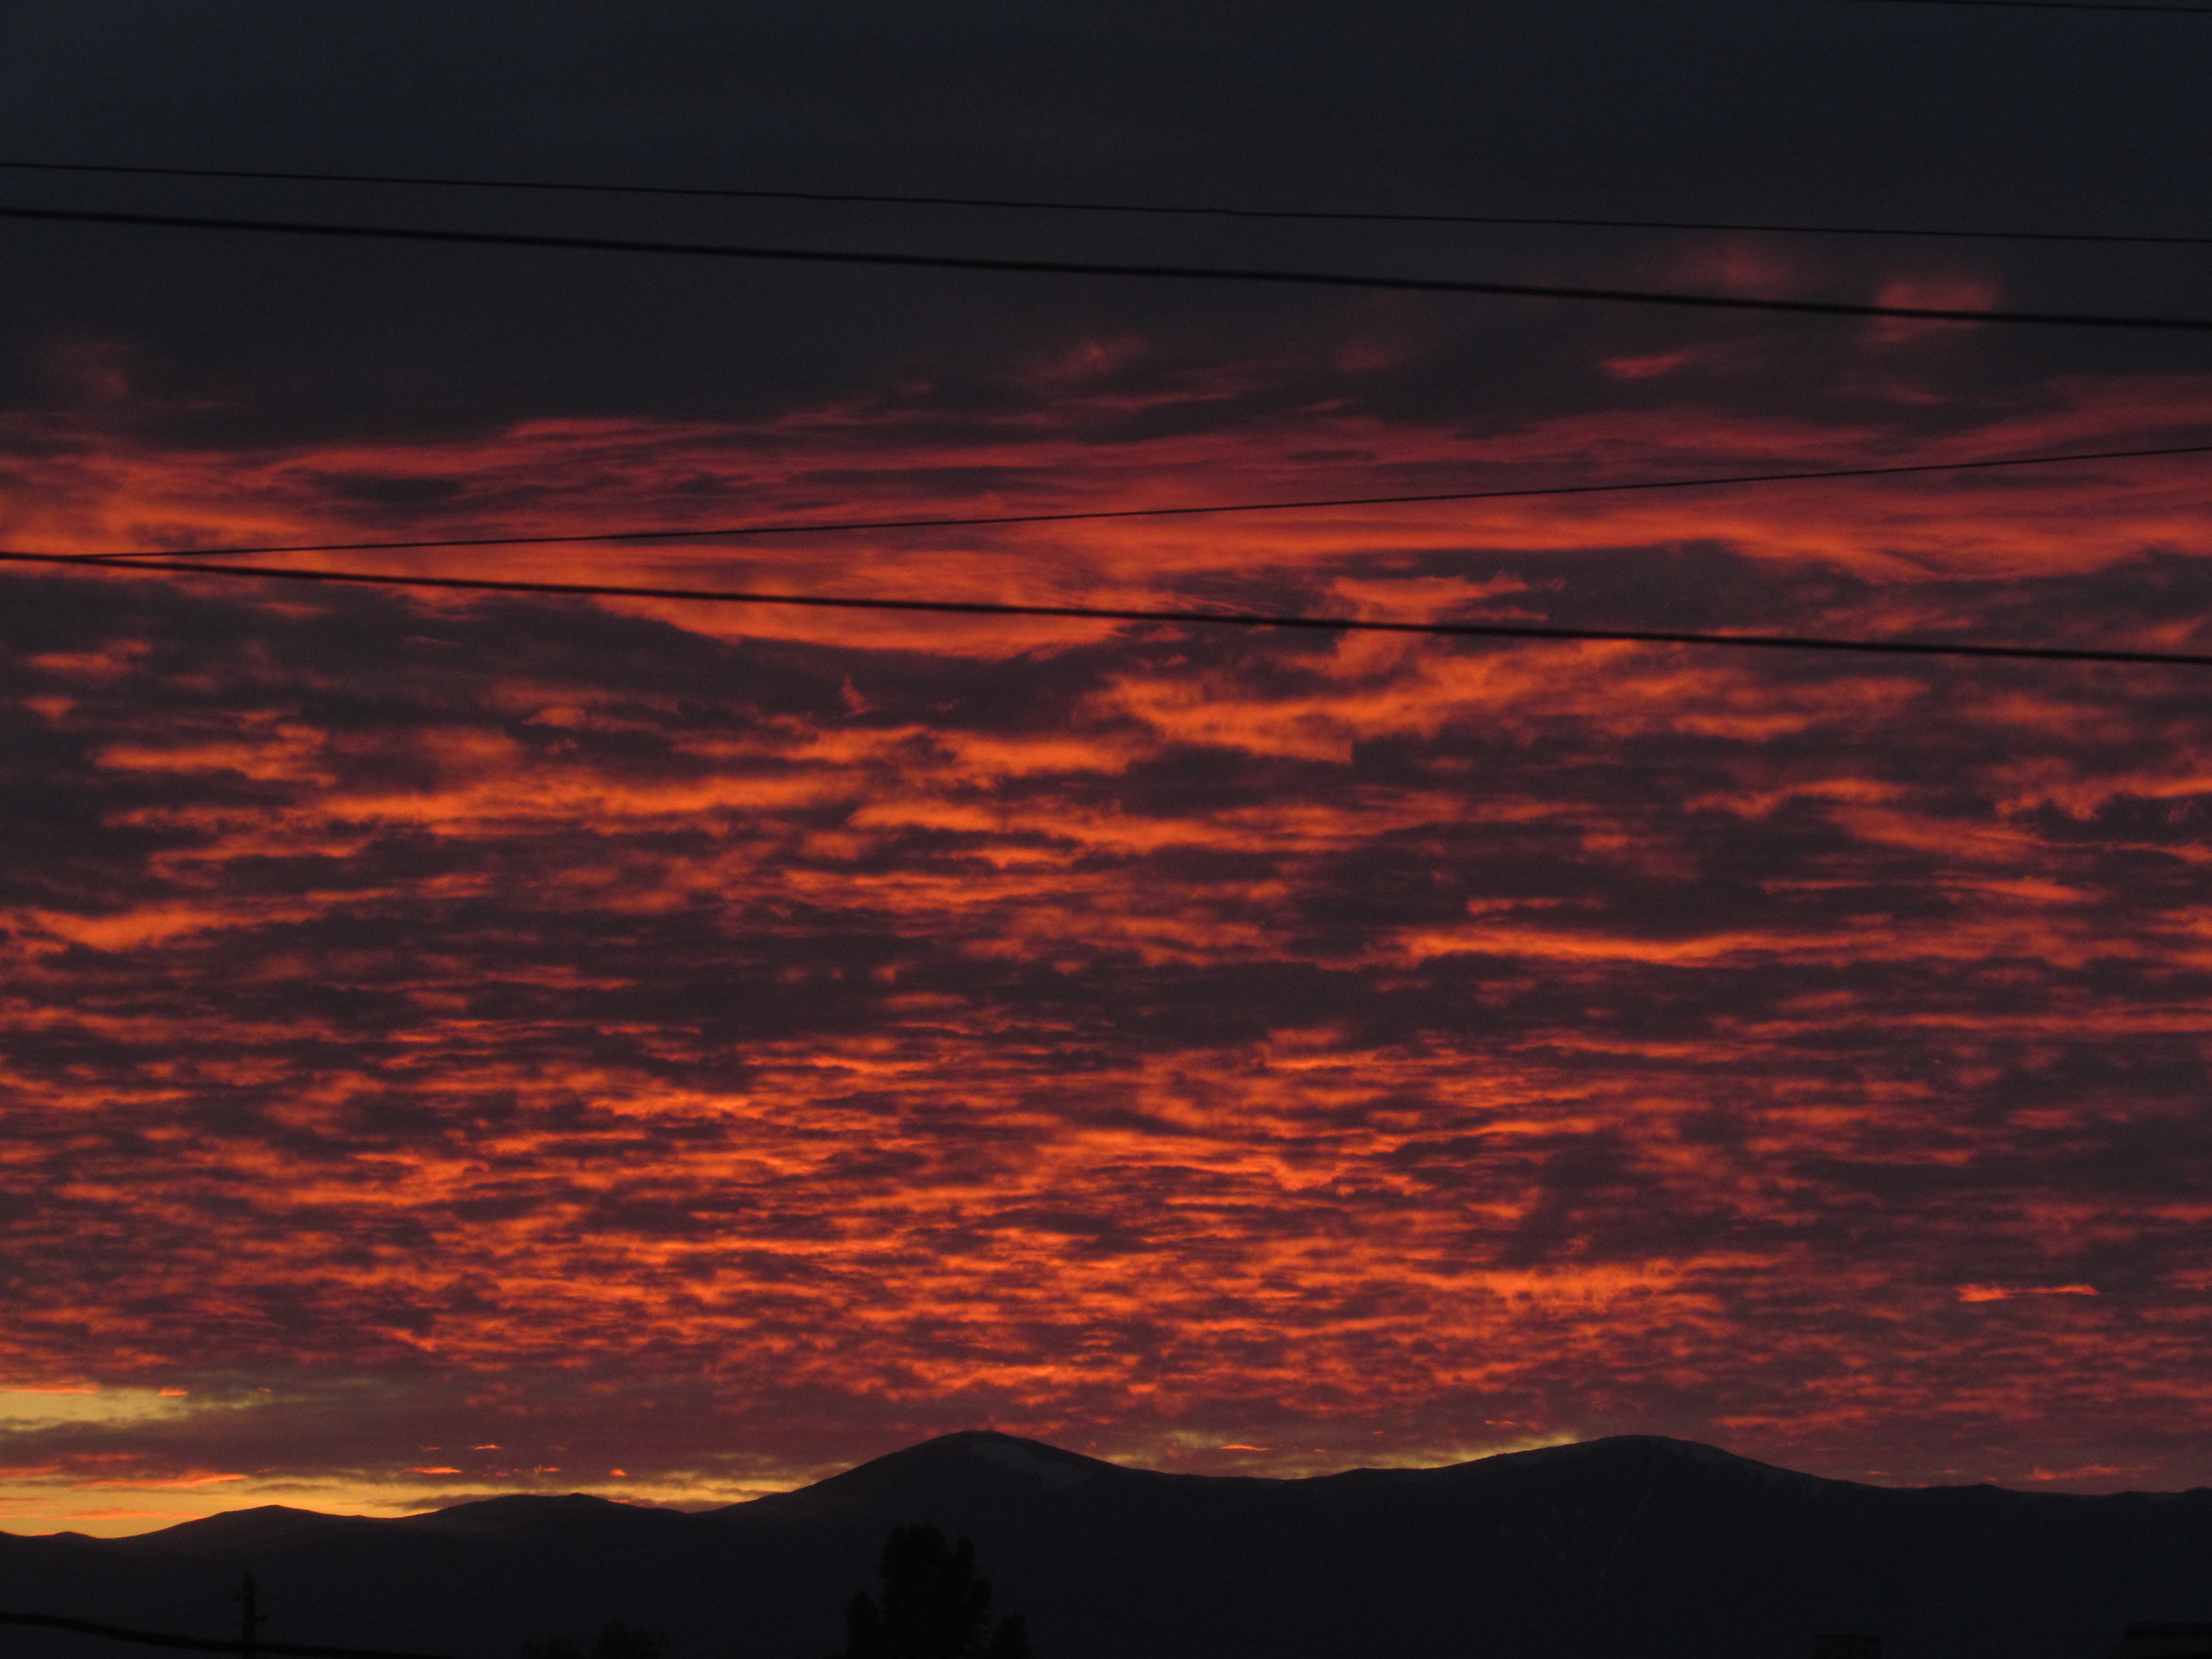
sky, afterglow, red sky at morning, red, sunset, sunrise, cloud, celestial event, evening, horizon, dusk, orange, atmosphere, morning, ecoregion, geological phenomenon, calm, cumulus, heat, dawn, landscape, meteorological phenomenon